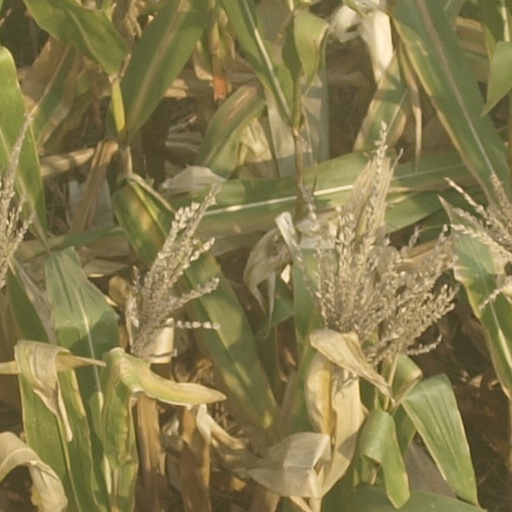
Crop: maize; corn